Nakash Aziz

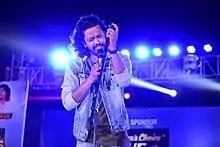
Nakash Aziz at studio

Nakash Aziz (born 24 February 1985), also known as Nakash, is an Indian composer and singer. He has worked as an assistant to composer A. R. Rahman on films such as "Highway", "Raanjhanaa", "Rockstar", "Delhi 6" and "I" (Hindi dubbed). He is known for playback performances of songs like "Jabra Fan" from "Fan", "Sari Ke Fall Sa" and "Gandi Baat" from the film "R... Rajkumar" (2013) and "Dhating Nach" from film "Phata Poster Nikhla Hero" (2013).